Micah Maʻa

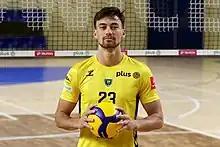
Maʻa in 2021

Micah Kupono Maʻa (born April 16, 1997) is an American professional volleyball player who plays as a setter for Fakel Novy Urengoy and the U.S. national team. He won a bronze medal at the 2024 Paris Olympic Games.